Vidisha

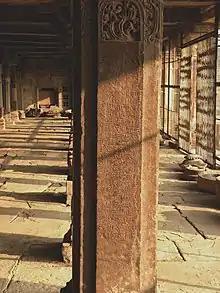
Pillar in the Bijamaṇḍal, Vidisha, with an inscription of King Naravarman (ruled c. 1094 – c. 1130 CE).

Vidisha is considered to be Puranakshetras Jain tirtha. Vidisha is also believed to be the birthplace of Shitalanatha, the tenth tirthankar. There are 14 temples in Vidisha, among which Bada Mandir, Bajramath Jain temple, Maladevi temple, Gadarmal temple and Pathari Jain temple, built between 9th-10th centuries CE, are the most prominent. These temples are rich in architecture.